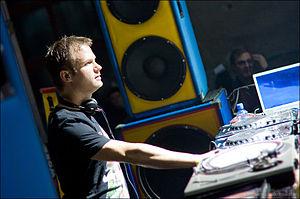
Dash Berlin est un projet néerlandais de musique trance, créé en 2007 et originaire de La Haye. Le trio est composé de Jeffrey Sutorius, Eelke Kalberg et Sebastiaan Molijn. Ces deux derniers sont issus du groupe dissous Alice DeeJay. Sutorius est le chanteur, disc jockey, leader et producteur du groupe. Sur scène, il apparaît toujours seul. Kalberg et Molijn préparent les diverses autres activités du projet. Dash Berlin est classé dix-septième meilleur DJ selon le DJ Mag en 2016.